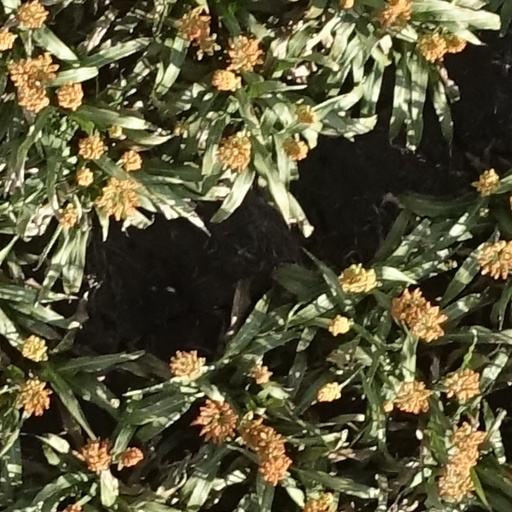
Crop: sorghum